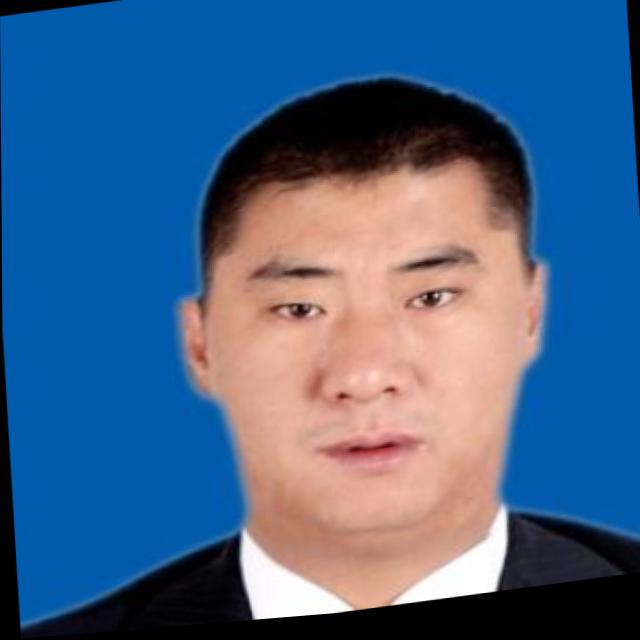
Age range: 21-44